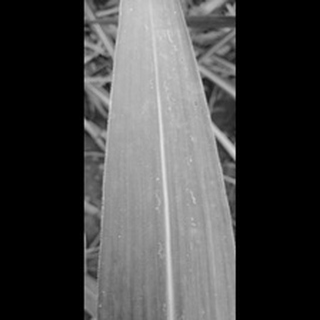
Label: sugarcane_mosaic